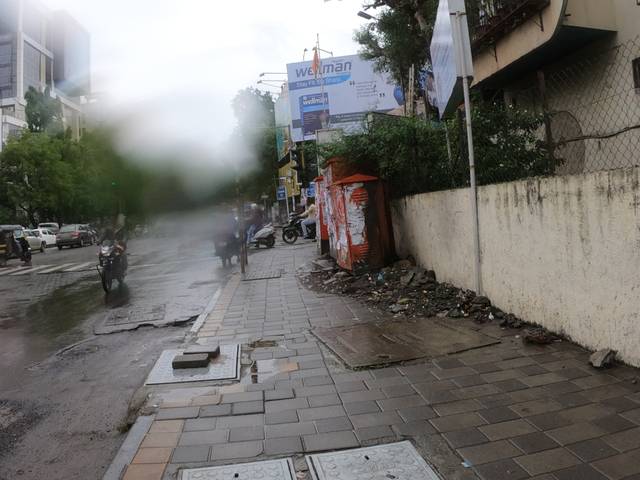
Region: India
Coordinates: 18.529, 73.83